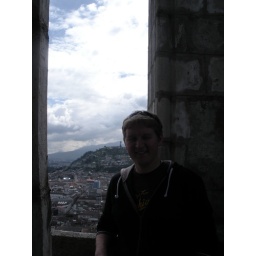
in the cathedral clock tower